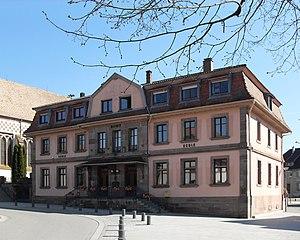
La mairie-école de Burnhaupt-le-Bas
Burnhaupt-le-Haut est une commune de la couronne périurbaine de Mulhouse située dans le département du Haut-Rhin, en région Grand Est.